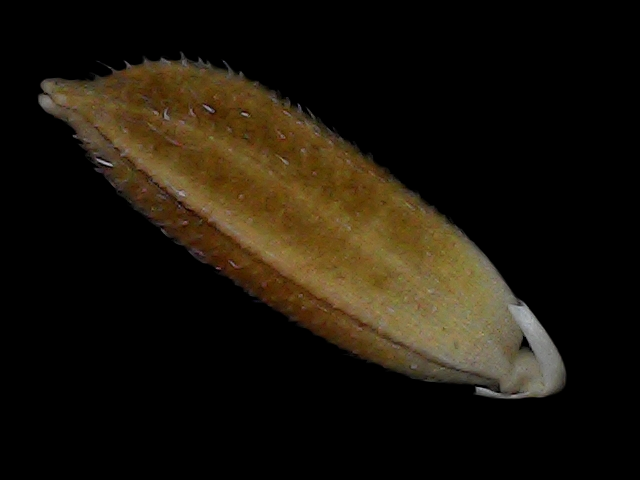
Rice variety: Bd56